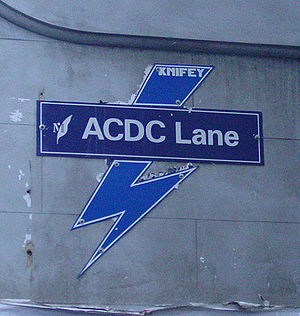
AC/DC / Biografi / Nylige begivenheder (2002 – )
Vejskiltet for ACDC Lane i Melbourne.
"AC/DC er et hard rock-band, som blev dannet i Sydney, Australien i 1973 af brødrene Angus og Malcolm Young. Gruppen anses for at være pionerer inden for heavy metal. Gruppens medlemmer har dog altid klassificeret deres musik som rock 'n' roll"".